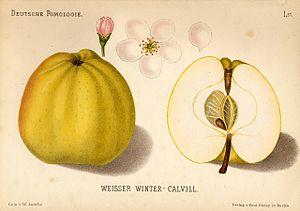
La Calville blanc d'hiver est une variété de pomme très ancienne. Elle était déjà cultivée par Pierre Le Lectier, procureur de Louis XIII en 1628. Elle est toujours, aujourd'hui, une des variétés préférées des amateurs de pommes de l'Ile de France.
Caleville ou Calville est le nom d'un groupe de cultivars de pommiers à fruits côtelés plus ou moins allongés.